I Luv My India

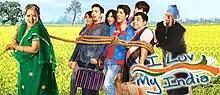
A promotional logo image of "I Luv My India"

I Luv My India is an Indian comedy television series, which made its debut in 2012 on SAB TV. It was created by Tony Singh and Deeya Singh's DJ's A Creative Unit and deals with the theme, "What happens when the west meets the east?" highlighting Indian value systems. The public launch function took place at Dilli Haat.